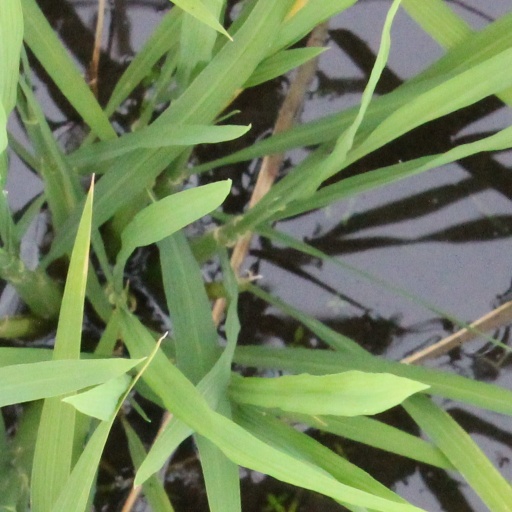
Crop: rice